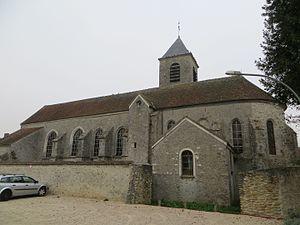
Vue générale de l'église
Voinsles est une commune française située dans le département de Seine-et-Marne en région Île-de-France.